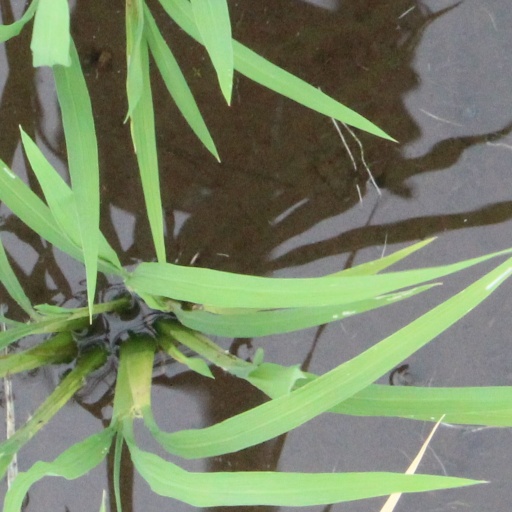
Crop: rice